Hispaniolan solenodon

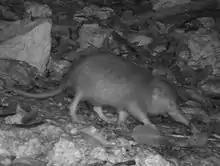
A specimen in the wild

The Hispaniolan solenodon resembles an oversized shrew; males and females are similar in size. Adults measure in total length, including a tail long, and weigh about on average. This makes them the largest extant members of the Soricomorpha. Although they are somewhat variable in colour, they are typically dusky brown over most of the body, with a paler underside and reddish fur on the sides of the head, throat, and upper chest. The tail, legs, snout, and eyelids are hairless.